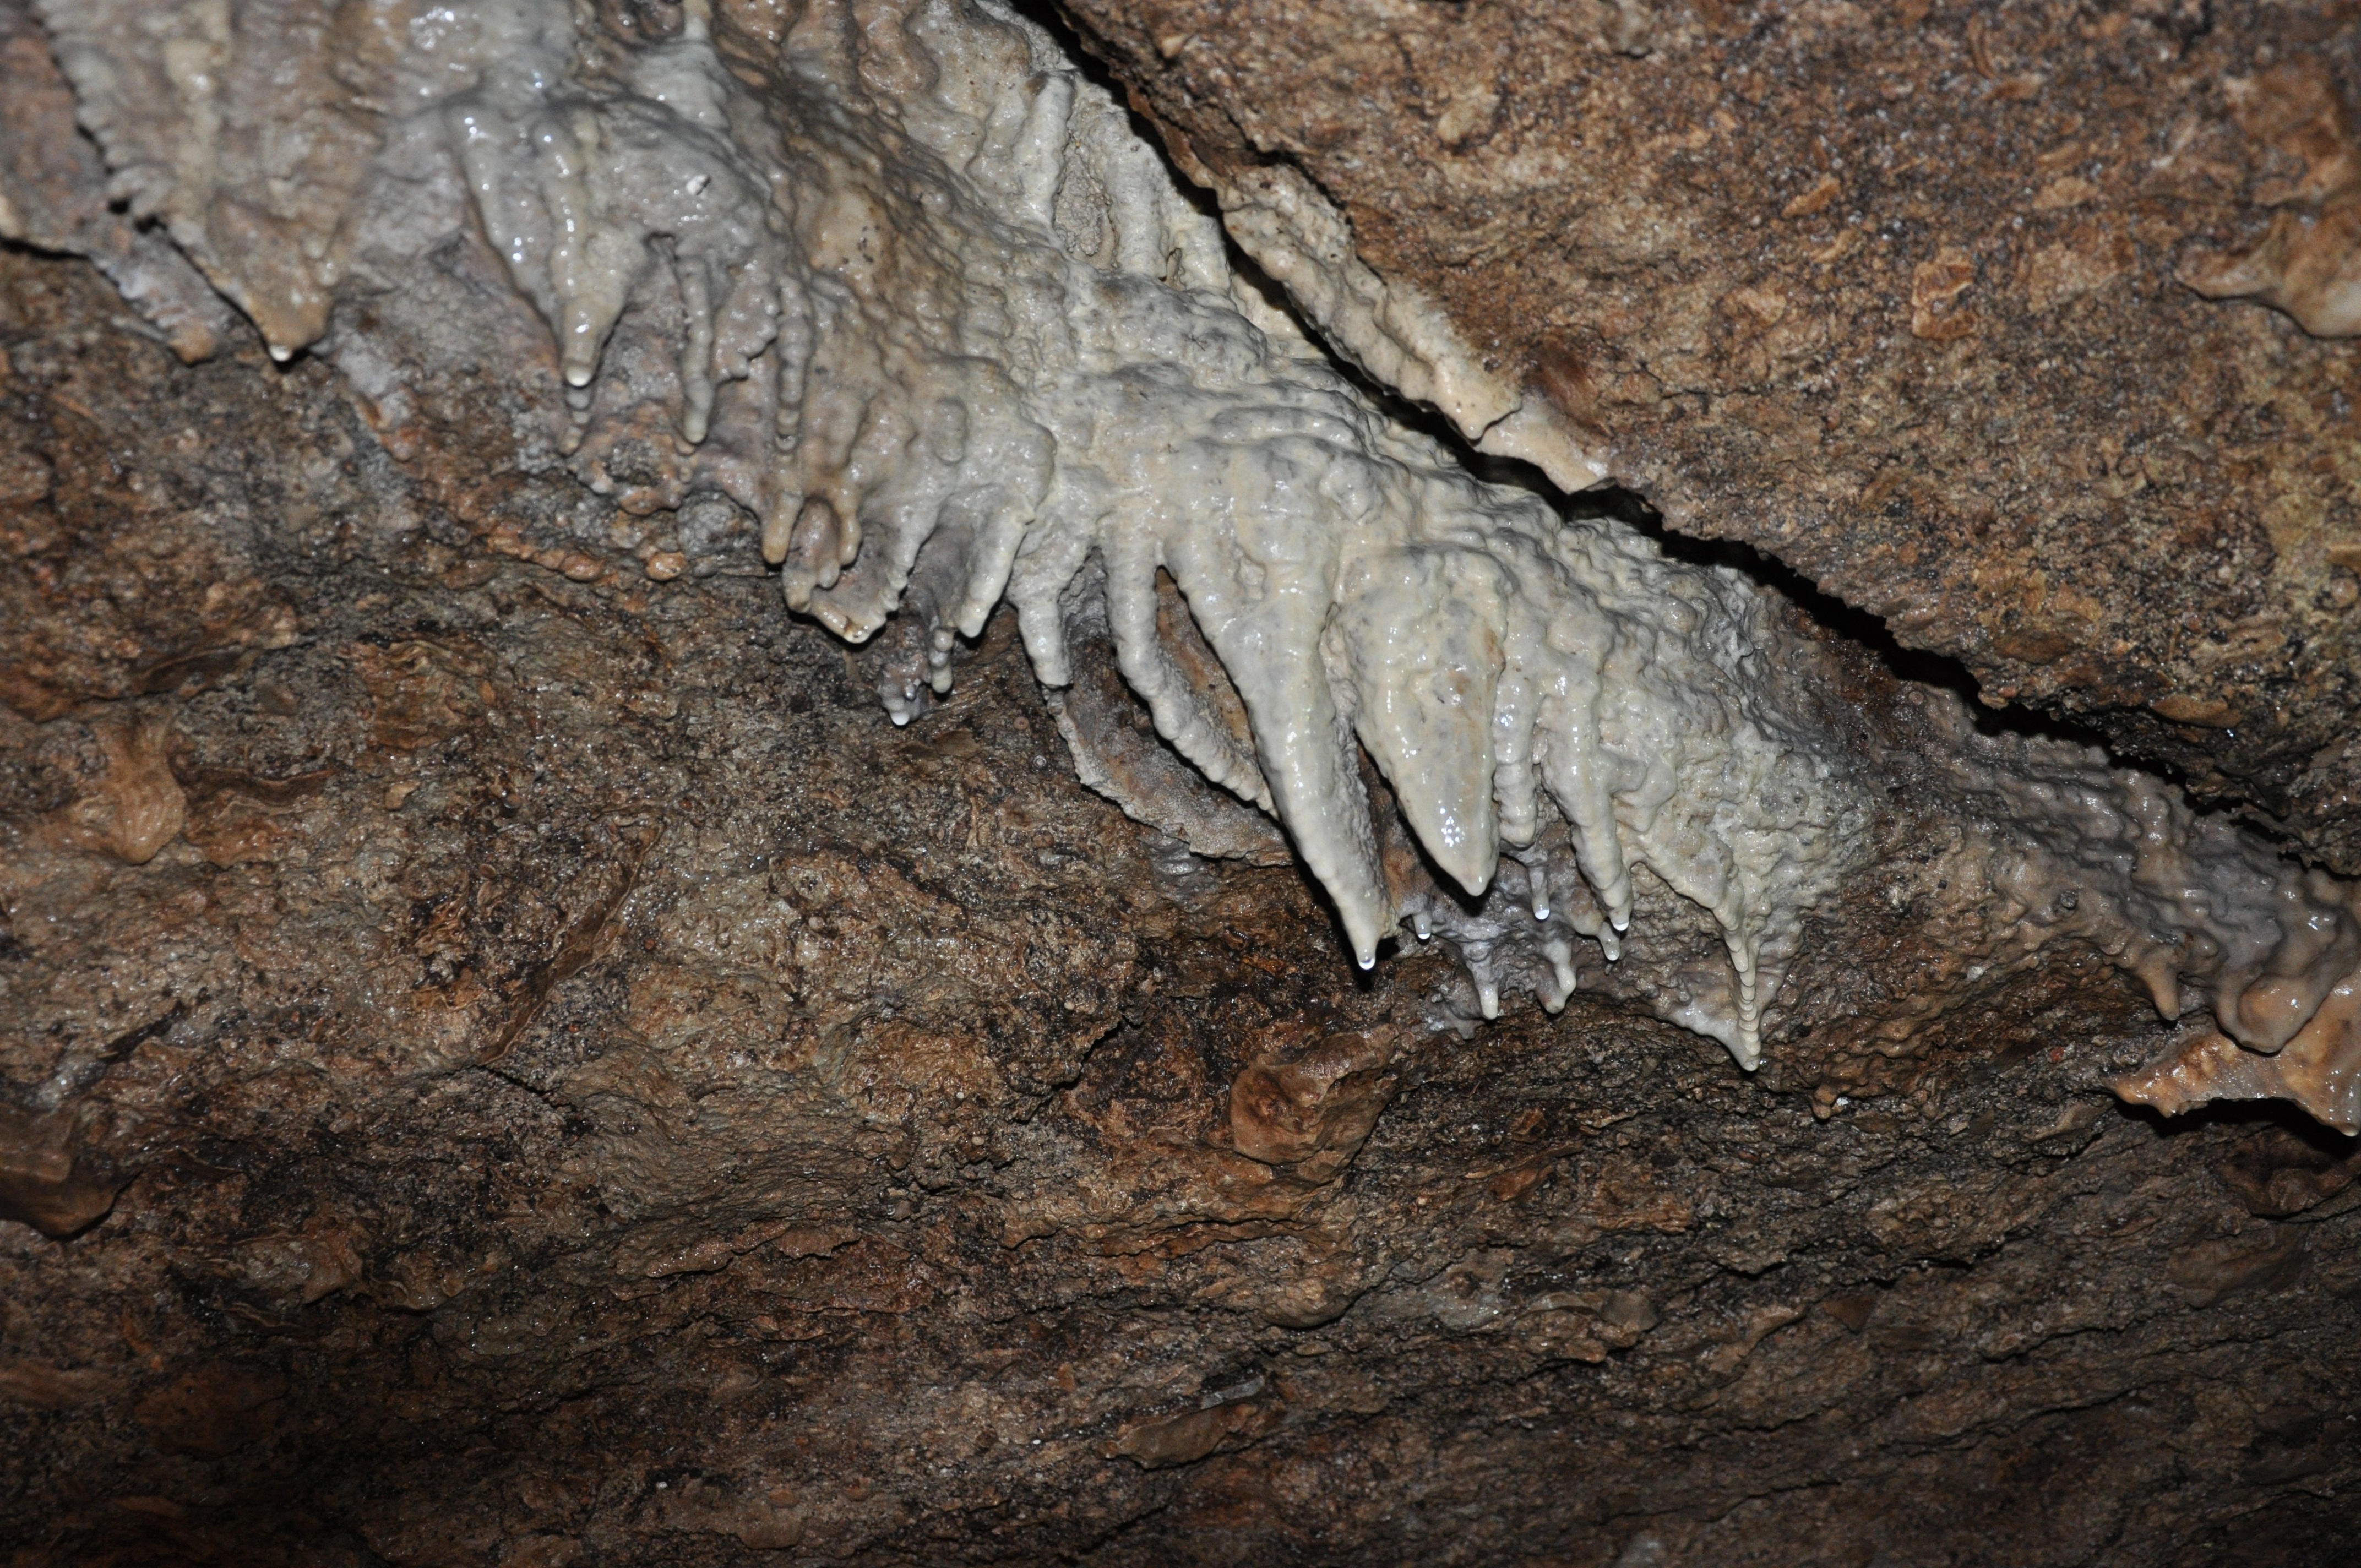
mountain, stone, formation, cave, soil, geology, caving, stalactite, landform, stalactites, gotland, geographical feature, lummelunda